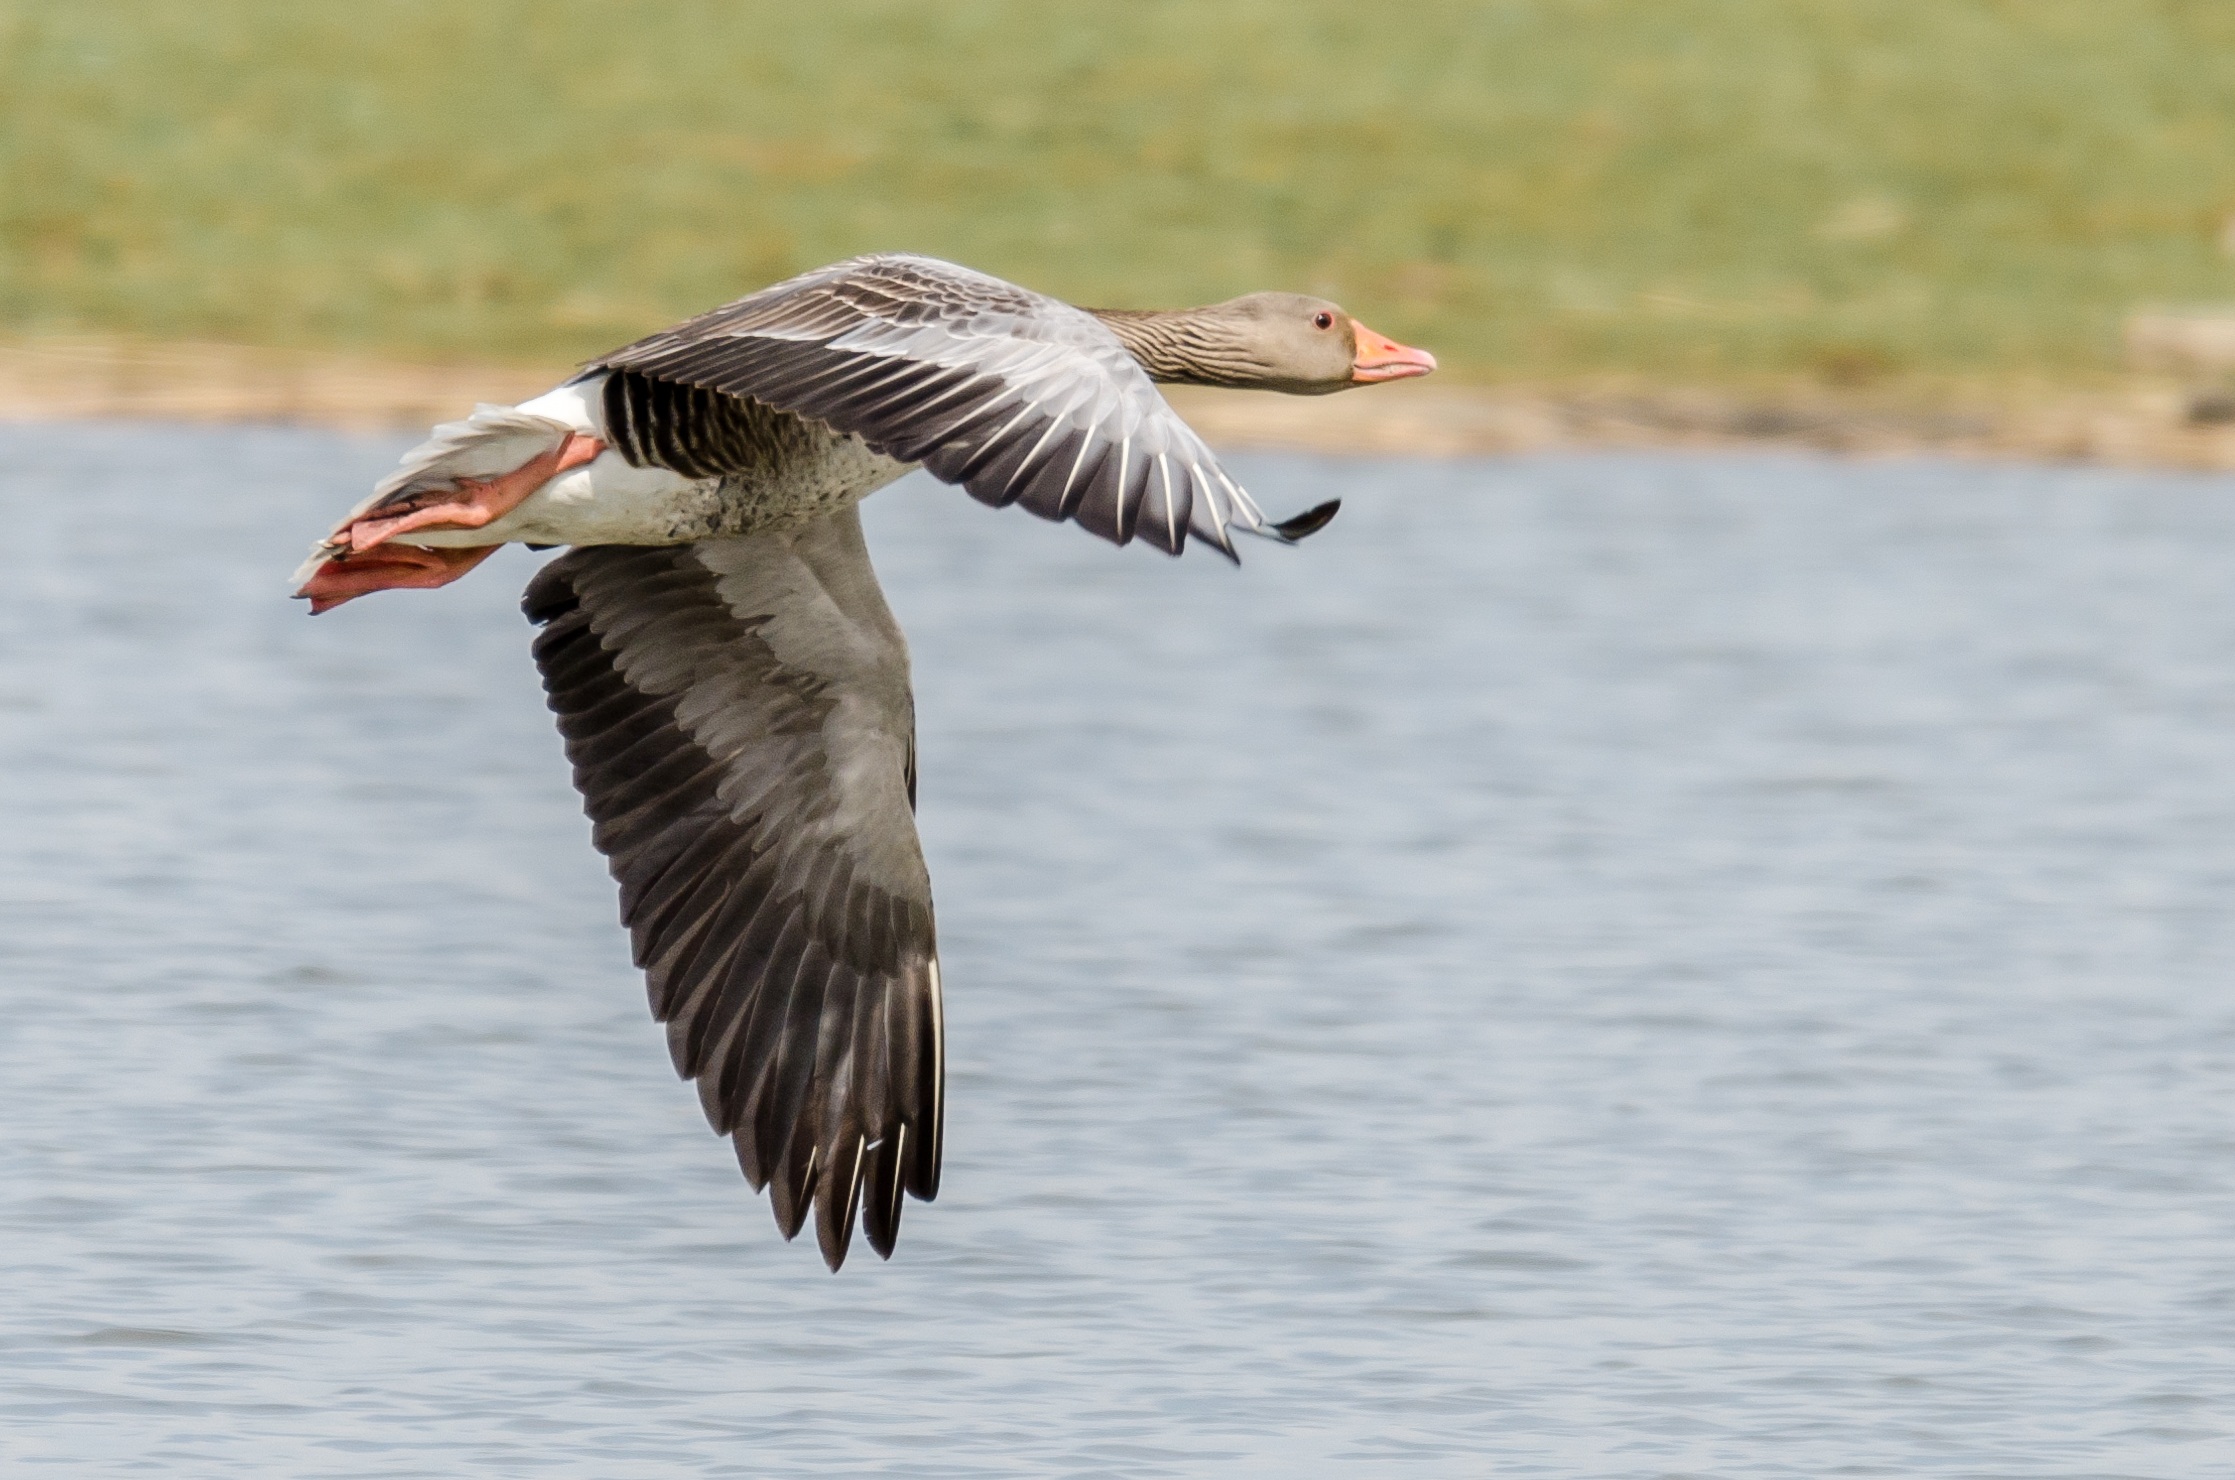
water, nature, bird, wing, wildlife, beak, fauna, goose, geese, vertebrate, waterfowl, waterbird, water bird, greylag goose, graugans, grauwe gans, anser anser, ducks geese and swans, seaduck